St Olave's Church, Southwark

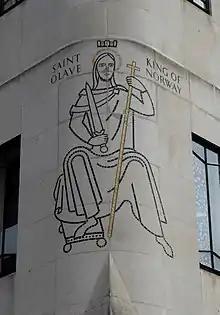
Depiction on St Olaf II on the side of St Olaf House

The church was dedicated to Olav Haraldsson, an early King of Norway, who attempted to convert his people to Christianity and was martyred in 1030. Before this, in 1014, he was a prince and an ‘ally’ (i.e. mercenary) of King Æthelred the Unready, fighting the Danes. While they were occupying the wooden London Bridge, Olav is said to have tied his long-boats to the bridge supports and pulled it down. The church’s probable beginning is as a private chapel of Godwin, Earl of Wessex from at least 1018, and his Southwark interest was probably contemporary to this. He would probably have known Olav personally, so the dedication was quite apposite.